Mr. Bill's Real Life Adventures

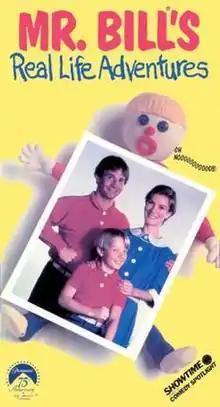

Mr. Bill's Real Life Adventures is a 1986 comedy television film written by Walter Williams and directed by Jim Drake. The film was based on the "Mr. Bill" skits from the television show "Saturday Night Live". "Mr. Bill's Real Life Adventures" premiered on the Showtime cable television network in the United States on September 11, 1986.